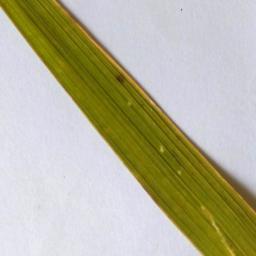
Label: Rice___Brown_Spot